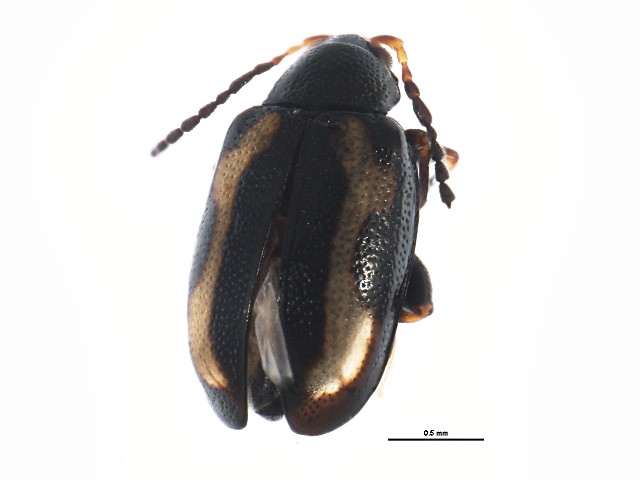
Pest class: striped_flea_beetle